Beauman Division

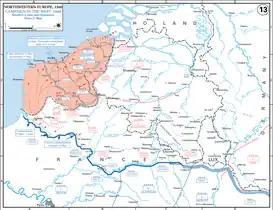

On 19 May, an attack by the 7th Panzer Division ( Erwin Rommel) on Arras was repulsed. During the evening, the SS Division "Totenkopf" ( Theodor Eicke) arrived on the left flank of the 7th Panzer Division. The 8th Panzer Division, further to the left, reached Hesdin and Montreuil and the 6th Panzer Division captured Doullens, after a day-long battle with the 36th Infantry Brigade of the 12th (Eastern) Infantry Division; advanced units pressed on to Le Boisle. On 20 May, the 2nd Panzer Division covered straight to Abbeville on the English Channel. attacks on Abbeville increased and the Somme bridges were bombed. At , a party from the 2/6th Queens of the 25th Infantry Brigade of the 50th (Northumbrian) Infantry Division ran into a German patrol and reported that the Germans had got between the 2/6th and 2/7th Queens. The British infantry were short of equipment and ammunition and were soon ordered to retreat over the river but the 1/5th and 2/7th Queens found the bridges had been demolished by the bombing. The Germans captured the town at , and only a few British survivors managed to retreat to the south bank of the Somme. At on 21 May, the German III Battalion, Rifle Regiment 2 reached the coast west of Noyelles-sur-Mer.